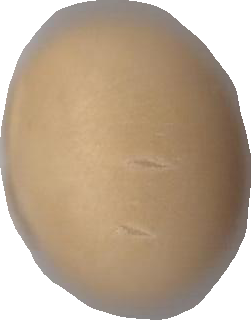
Variety: Grobogan